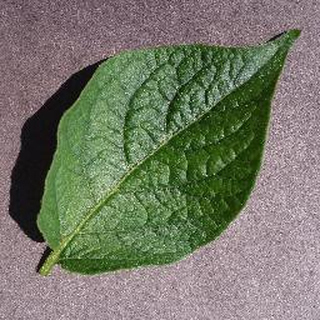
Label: healthy_potato